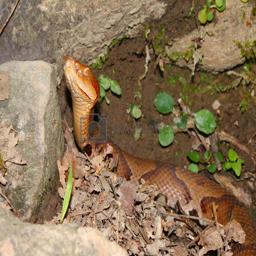
Animal: snakes